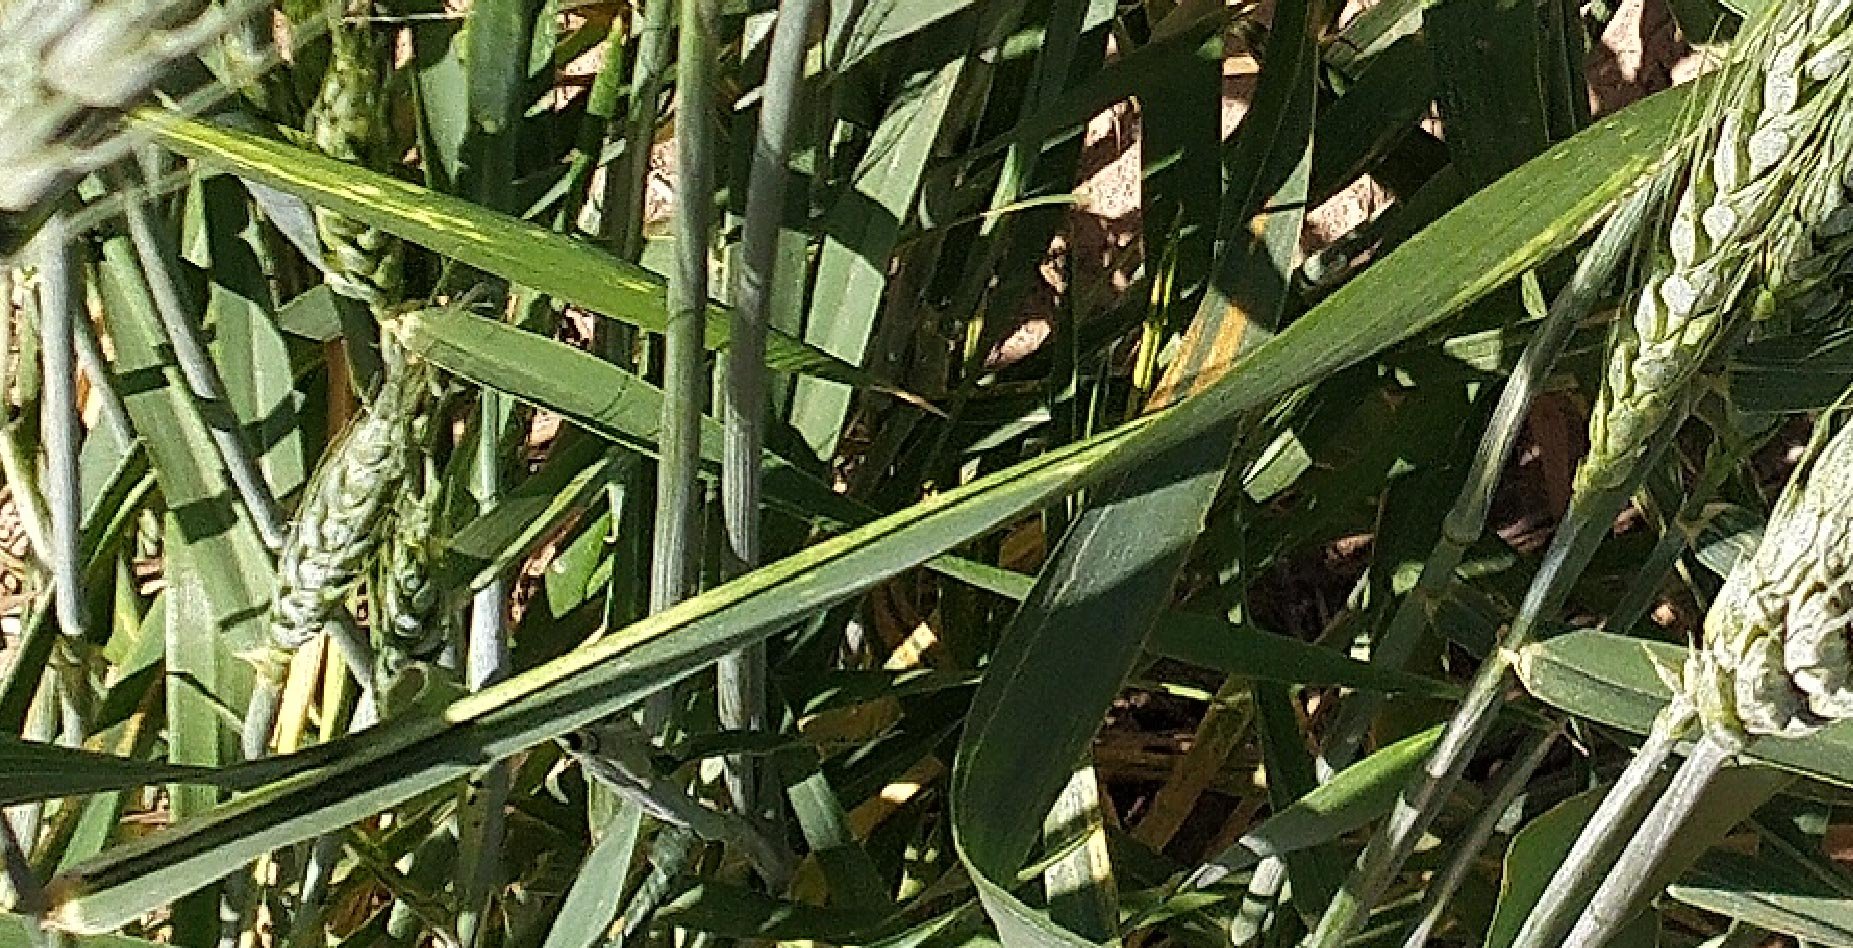
Label: Wheat___Healthy